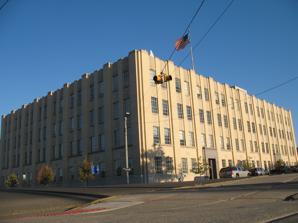
Building: Ohio Oil Company Building
Country: United States of America
Year built: 1949
United States historic place Ohio Oil Company Building U.S. National Register of Historic Places the building in 2012 Show map of Wyoming Show map of the United States Location 159 N. Wolcott St., Casper, Wyoming Coordinates 42°51′4″N 106°19′22″W / 42.85111°N 106.32278°W / 42.85111; -106.32278 Area 0.5 acres (0.20 ha) Built 1948-1949 and 1955-1956 Architect A.G. Hall and others Architectural style Art Deco NRHP reference No. 01000791 Added to NRHP July 25, 2001 The Ohio Oil Company Building , at 159 N. Wolcott St. in Casper, Wyoming , was built in 1949.  Also known as the Marathon Oil Company Building , it was listed on the National Register of Historic Places in 2001. It is a four-story Art Deco light tan brick 141 by 178 feet (43 m × 54 m) building. History It was built in 1948-1949 to serve as regional headquarters for the Ohio Oil Company, which became the Marathon Oil Company in 1962, with design by Arthur G. Hall of the Cleveland architectural firm of Wilbur Watson Associates .  The firm was also architect for an expansion of the building in 1955-56. As of 1972, about 500 people were employed at the building, performing "production, geology, land acquisition, engineering, accounting, legal affairs, tax, title and lease records, environmental concerns, safety, office services, and employee relations" functions for an area including 14 states and part of Canada.  U.S. Steel acquired the Marathon Oil Company in 1972 and, in 1986, regional headquarters were transferred to Cody, Wyoming, and eventually the building was closed. It stood vacant for 10 years until it was renovated in 1997 and achieved full occupancy by new tenants in 1998. The building was deemed significant for its association with "the Wyoming oil Industry and its importance to the economic development of the state as a whole and to the City of Casper in particular." And it was also deemed significant for its Art Deco architecture, as it demonstrates "several basic elements of the Art Deco style of architecture, and the exterior is pristine." In 2023, it was one of the 38 places in Natrona County, Wyoming listed on the National Register. References